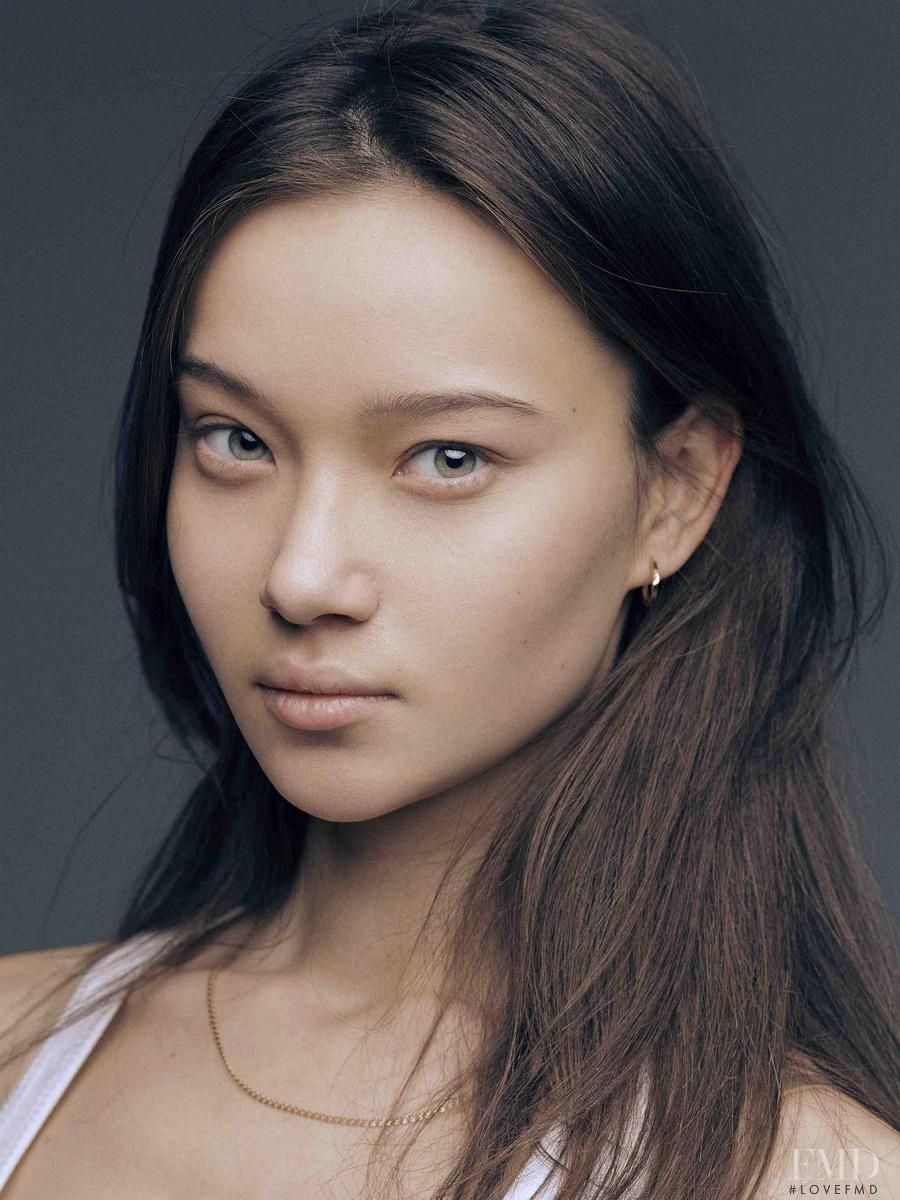
Gender: women